Tam Dalyell

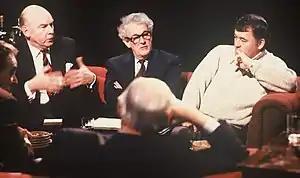
Appearing (centre) on "After Dark" "Arms and the Gulf" in 1991

Having been educated by left-wing economists at Cambridge, Dalyell said that he became a socialist because of the level of unemployment in Scotland. He joined the Labour Party in 1956, following the Suez Crisis. After being unsuccessful as a parliamentary candidate for Roxburgh, Selkirk and Peebles in 1959, he became a Member of Parliament in June 1962, when he defeated William Wolfe of the Scottish National Party in a hard-fought by-election for West Lothian. From 1983 onwards, he represented Linlithgow (when the new town of Livingston formed its own constituency) and easily retained the seat. He became Father of the House after the 2001 general election, when Former Prime Minister Edward Heath retired from the House of Commons. He was a nominated Member of the European Parliament from 1975 to 1979, and a member of the Labour National Executive from 1986 to 1987 representing the Campaign group.